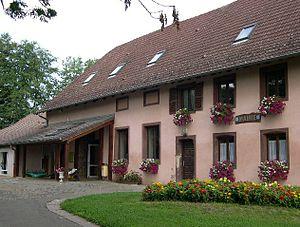
Village de Bethonvilliers (Territoire de Belfort), la mairie. Photo prise en juillet 2004 par LP90 Copyright
Bethonvilliers est une commune française située dans le département du Territoire de Belfort en région Bourgogne-Franche-Comté.